Robert Cobb Kennedy

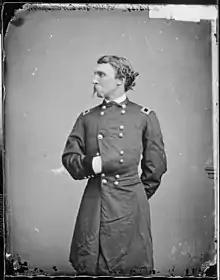
General Edwin Stoughton, Kennedy's classmate and later his defense lawyer

Kennedy was born in Georgia to John Bailey Kennedy, a physician, and his wife Eliza Lydia Cobb. His mother came from a prominent family, and was a distant relative of Howell Cobb, a Speaker of the U.S. House, U.S. Treasury Secretary, and governor of Georgia. He was the oldest of seven children. His family relocated to Alabama shortly after his birth, but due to declining fortunes they moved again to northwest Louisiana in 1846, settling in Claiborne Parish. The family's fortunes improved in Louisiana, where they amassed over 3,000 acres of land as well as dozens of slaves, making them one of the wealthier families of the region.